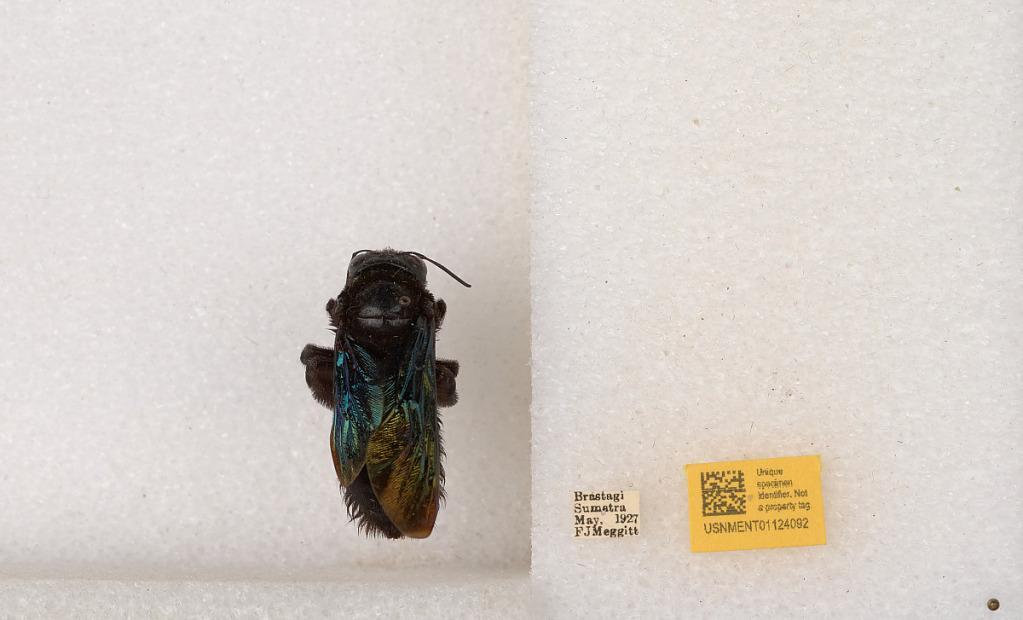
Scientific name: Xylocopa (Biluna) iridipennis Lepeletier
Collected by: F. Meggitt
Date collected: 1927-5-1
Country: Indonesia
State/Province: North Sumatra
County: Karo
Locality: Brastagi
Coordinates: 3.18529, 98.5049